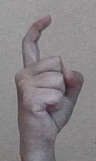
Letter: ra